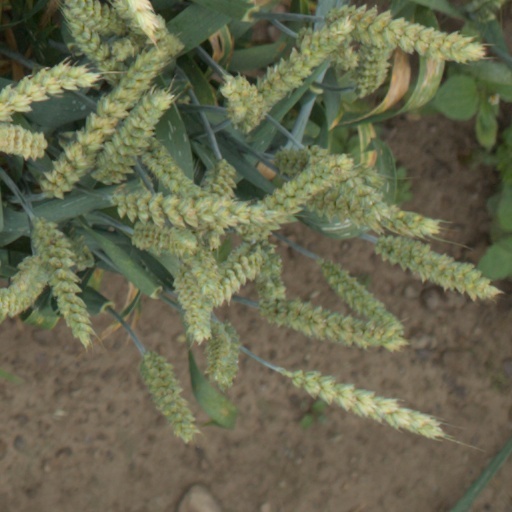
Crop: wheat